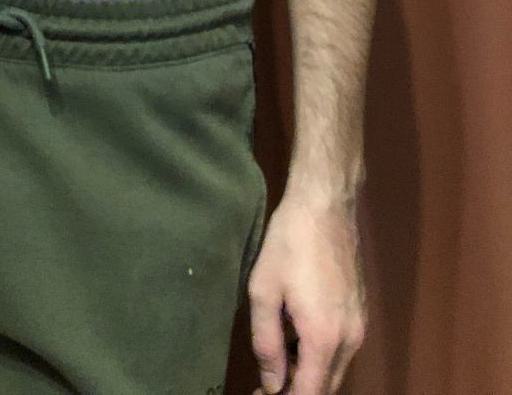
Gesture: no_gesture